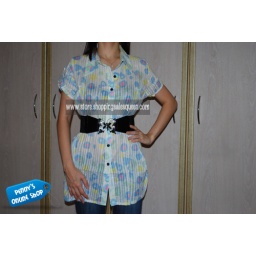
button down shirt in blue florals